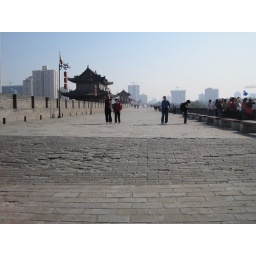
Rode a bike around the 13 km city wall